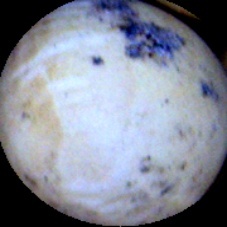
Label: Spotted